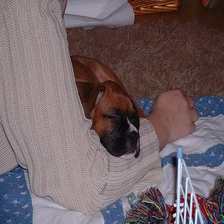
Species: dog
Breed: boxer